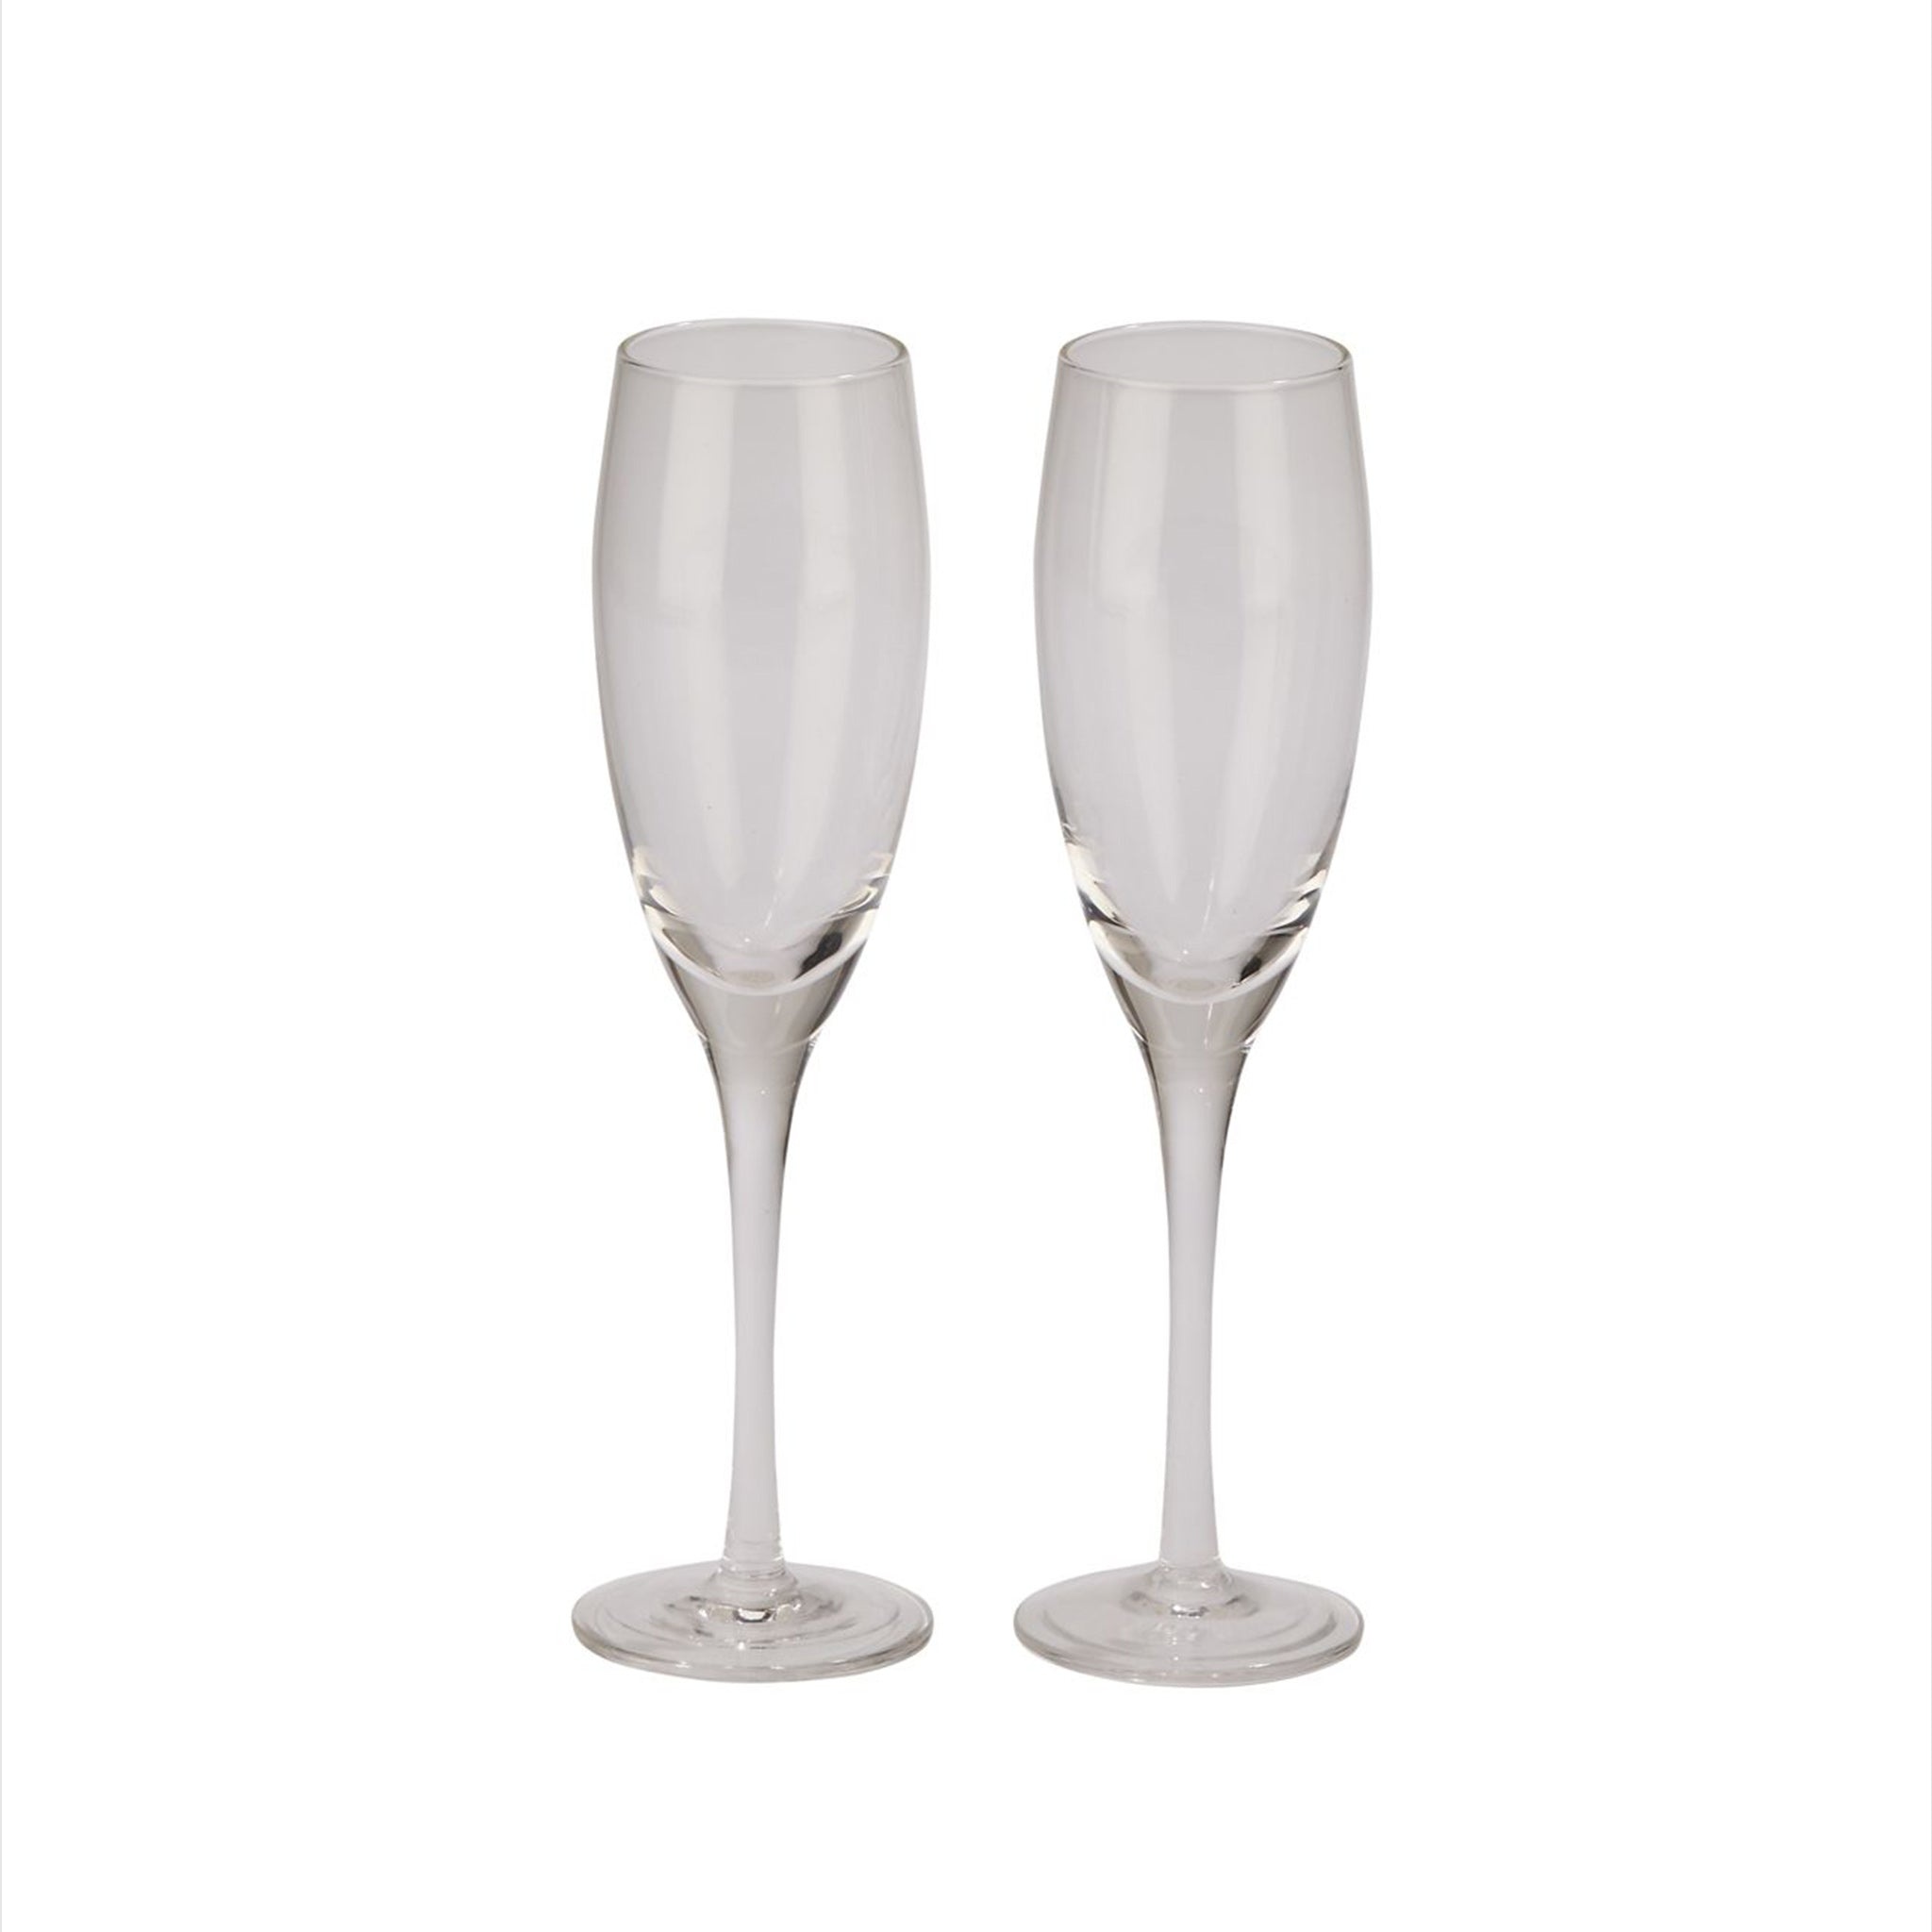
Claro Toasting Flutes Set | Glassware | Under $100 | Kitchen + Metal
These beautiful clear glass toasting flutes are perfect for that special toast, wedding, new home, graduation or birthday. Whatever the occasion these flutes will be the perfect fit. Engrave a monogram or initials for a personal touch. They measure 9" h and are packed in a silver gift box.
Brand: Fuchsia Metis
Category: Home & Garden > Kitchen & Dining > Tableware > Drinkware > Stemware > Champagne Glasses